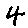
Label: 4